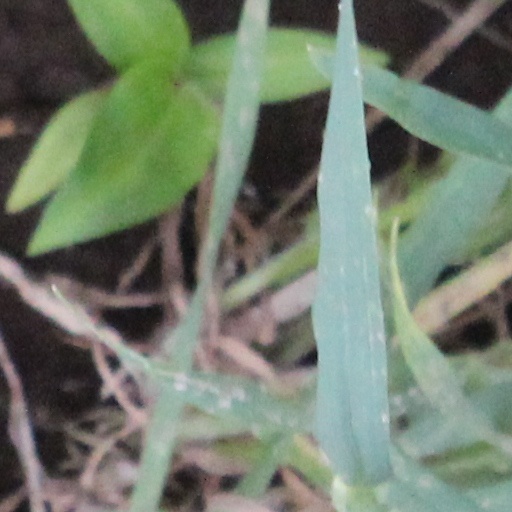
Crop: wheat